Rabbids Rumble

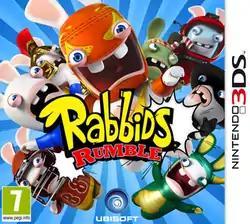

Rabbids Rumble is a 2012 turn-based strategy video game developed by Headstrong Games and published by Ubisoft for the Nintendo 3DS. Initially announced by Ubisoft a few weeks before E3 2012, it is the first handheld-exclusive "Rabbids" game.